George H. Munroe

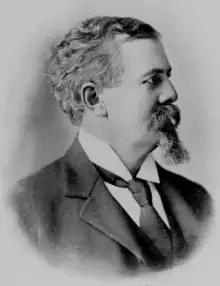

George H. Munroe (September 24, 1844 – February 1, 1912) was an American businessman and politician.